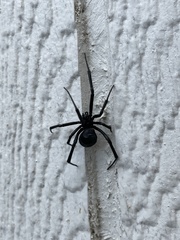
Species: Lactrodectus_hesperus